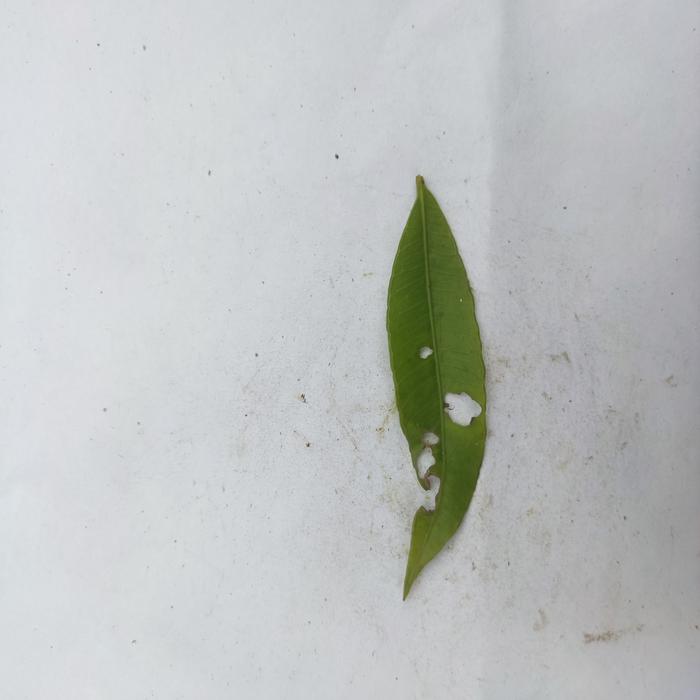
Crop: Hog Plum
Leaf condition: Anthracnose